The Complete TurtleTrader

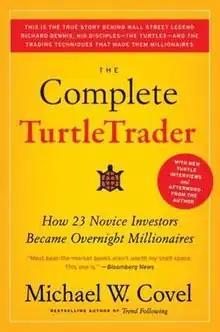

The Complete TurtleTrader: How 23 Novice Investors Became Overnight Millionaires (2009) is an international bestseller written by Michael Covel. Covel recounts the story of Wall Street’s Richard Dennis and his disciples, the Turtles.